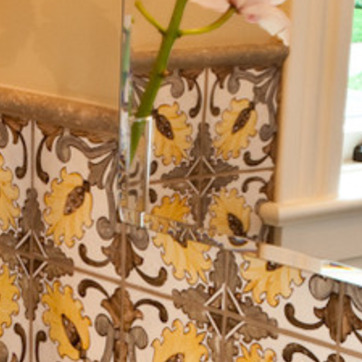
Material: mirror